Case-based reasoning

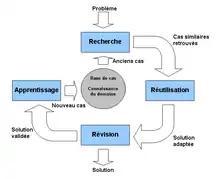
A diagram of case-based reasoning in French

Case-based reasoning has been formalized for purposes of computer reasoning as a four-step process: